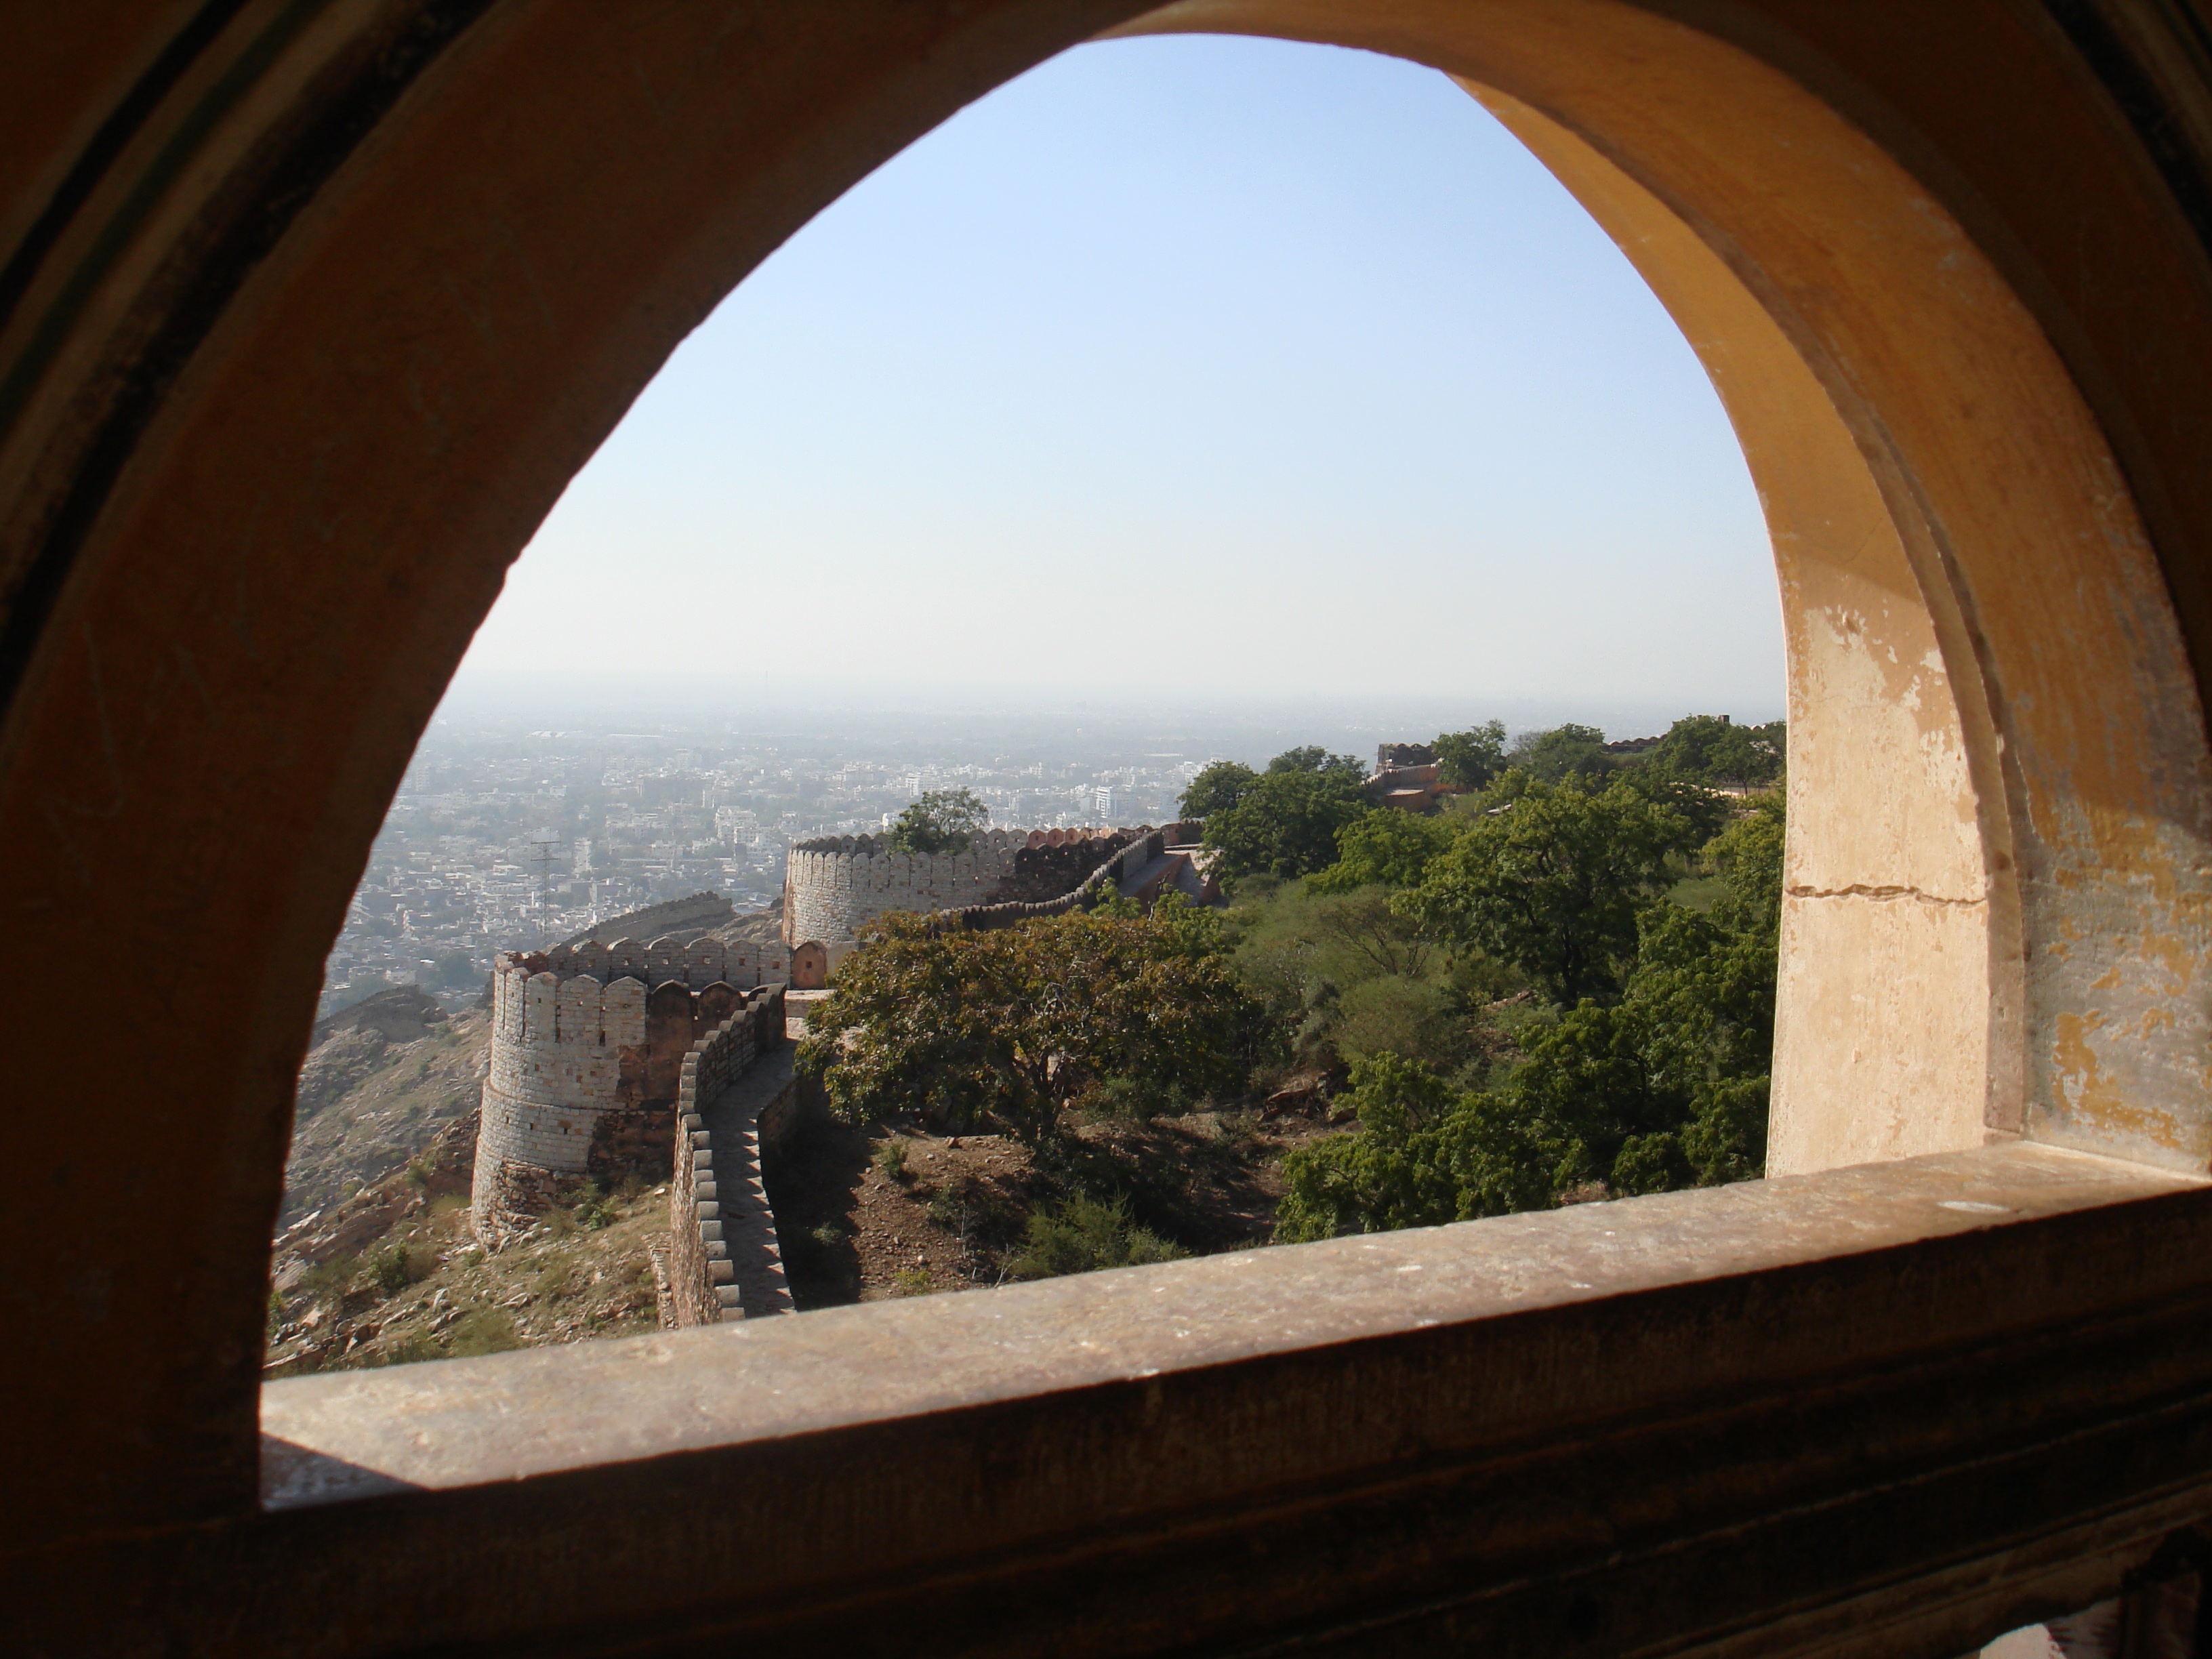
architecture, window, arch, chapel, monastery, estate, ancient history